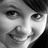
Emotion: happy